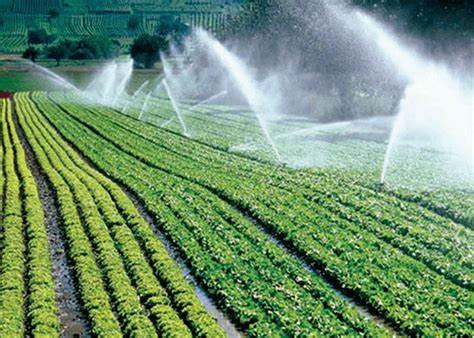
Hapa tunaona shamba kubwa lenye mistari ya mimea iliyopandwa kwa mpangilio mzuri. Maji yananyunyuzwa juu ya mimea kupitia mfumo wa umwagiliaji wa kunyunyiza. Mfumo huu unasaidia kuhakikisha kuwa mimea inapata unyevu wa kutosha. Mandhari ya shamba linaonyesha kilimo cha kisasa chenye tija huku mimea ikiwa ya kijani kibichi na yenye afya. Mazingira yanazungukwa na miti kwa mbali.